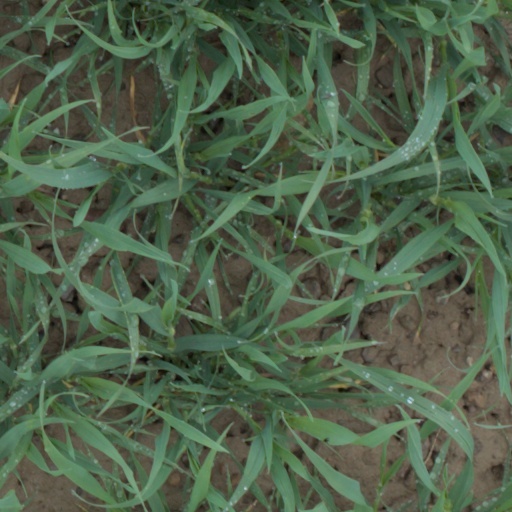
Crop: wheat